Language center

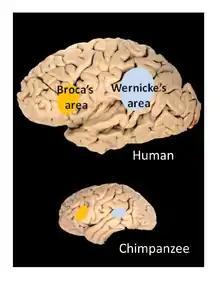
Broca's and Wernicke's areas.

Wernicke's area was named for German doctor Carl Wernicke, who discovered it in 1874 in the course of his research into aphasias (loss of ability to speak). This area of the brain is involved in language comprehension. Therefore, Wernicke's area is for understanding oral language. Besides Wernicke's area, the left posterior superior temporal gyrus (pSTG), middle temporal gyrus (MTG), inferior temporal gyrus (ITG), supramarginal gyrus (SMG), and angular gyrus (AG) participate in language comprehension. Therefore, language comprehension is not located in a specific area. Contrarily, it involves large regions of the inferior parietal lobe and left temporal.